Rasheed Wallace

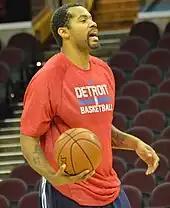
Wallace as an assistant coach for the Pistons in 2013

In July 2013, Wallace joined the Detroit Pistons staff as an assistant coach after signing a two-year contract with the team. He worked for the Pistons for the 2013–14 season, but was not rehired to the staff of new coach Stan Van Gundy following that season.